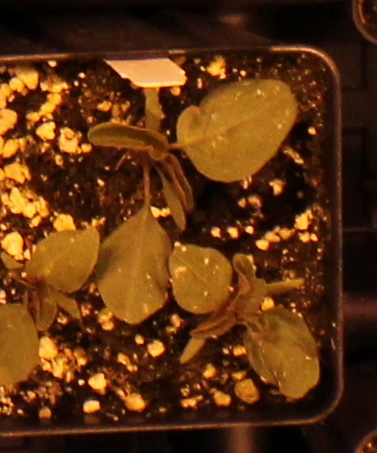
Label: Redroot Pigweed